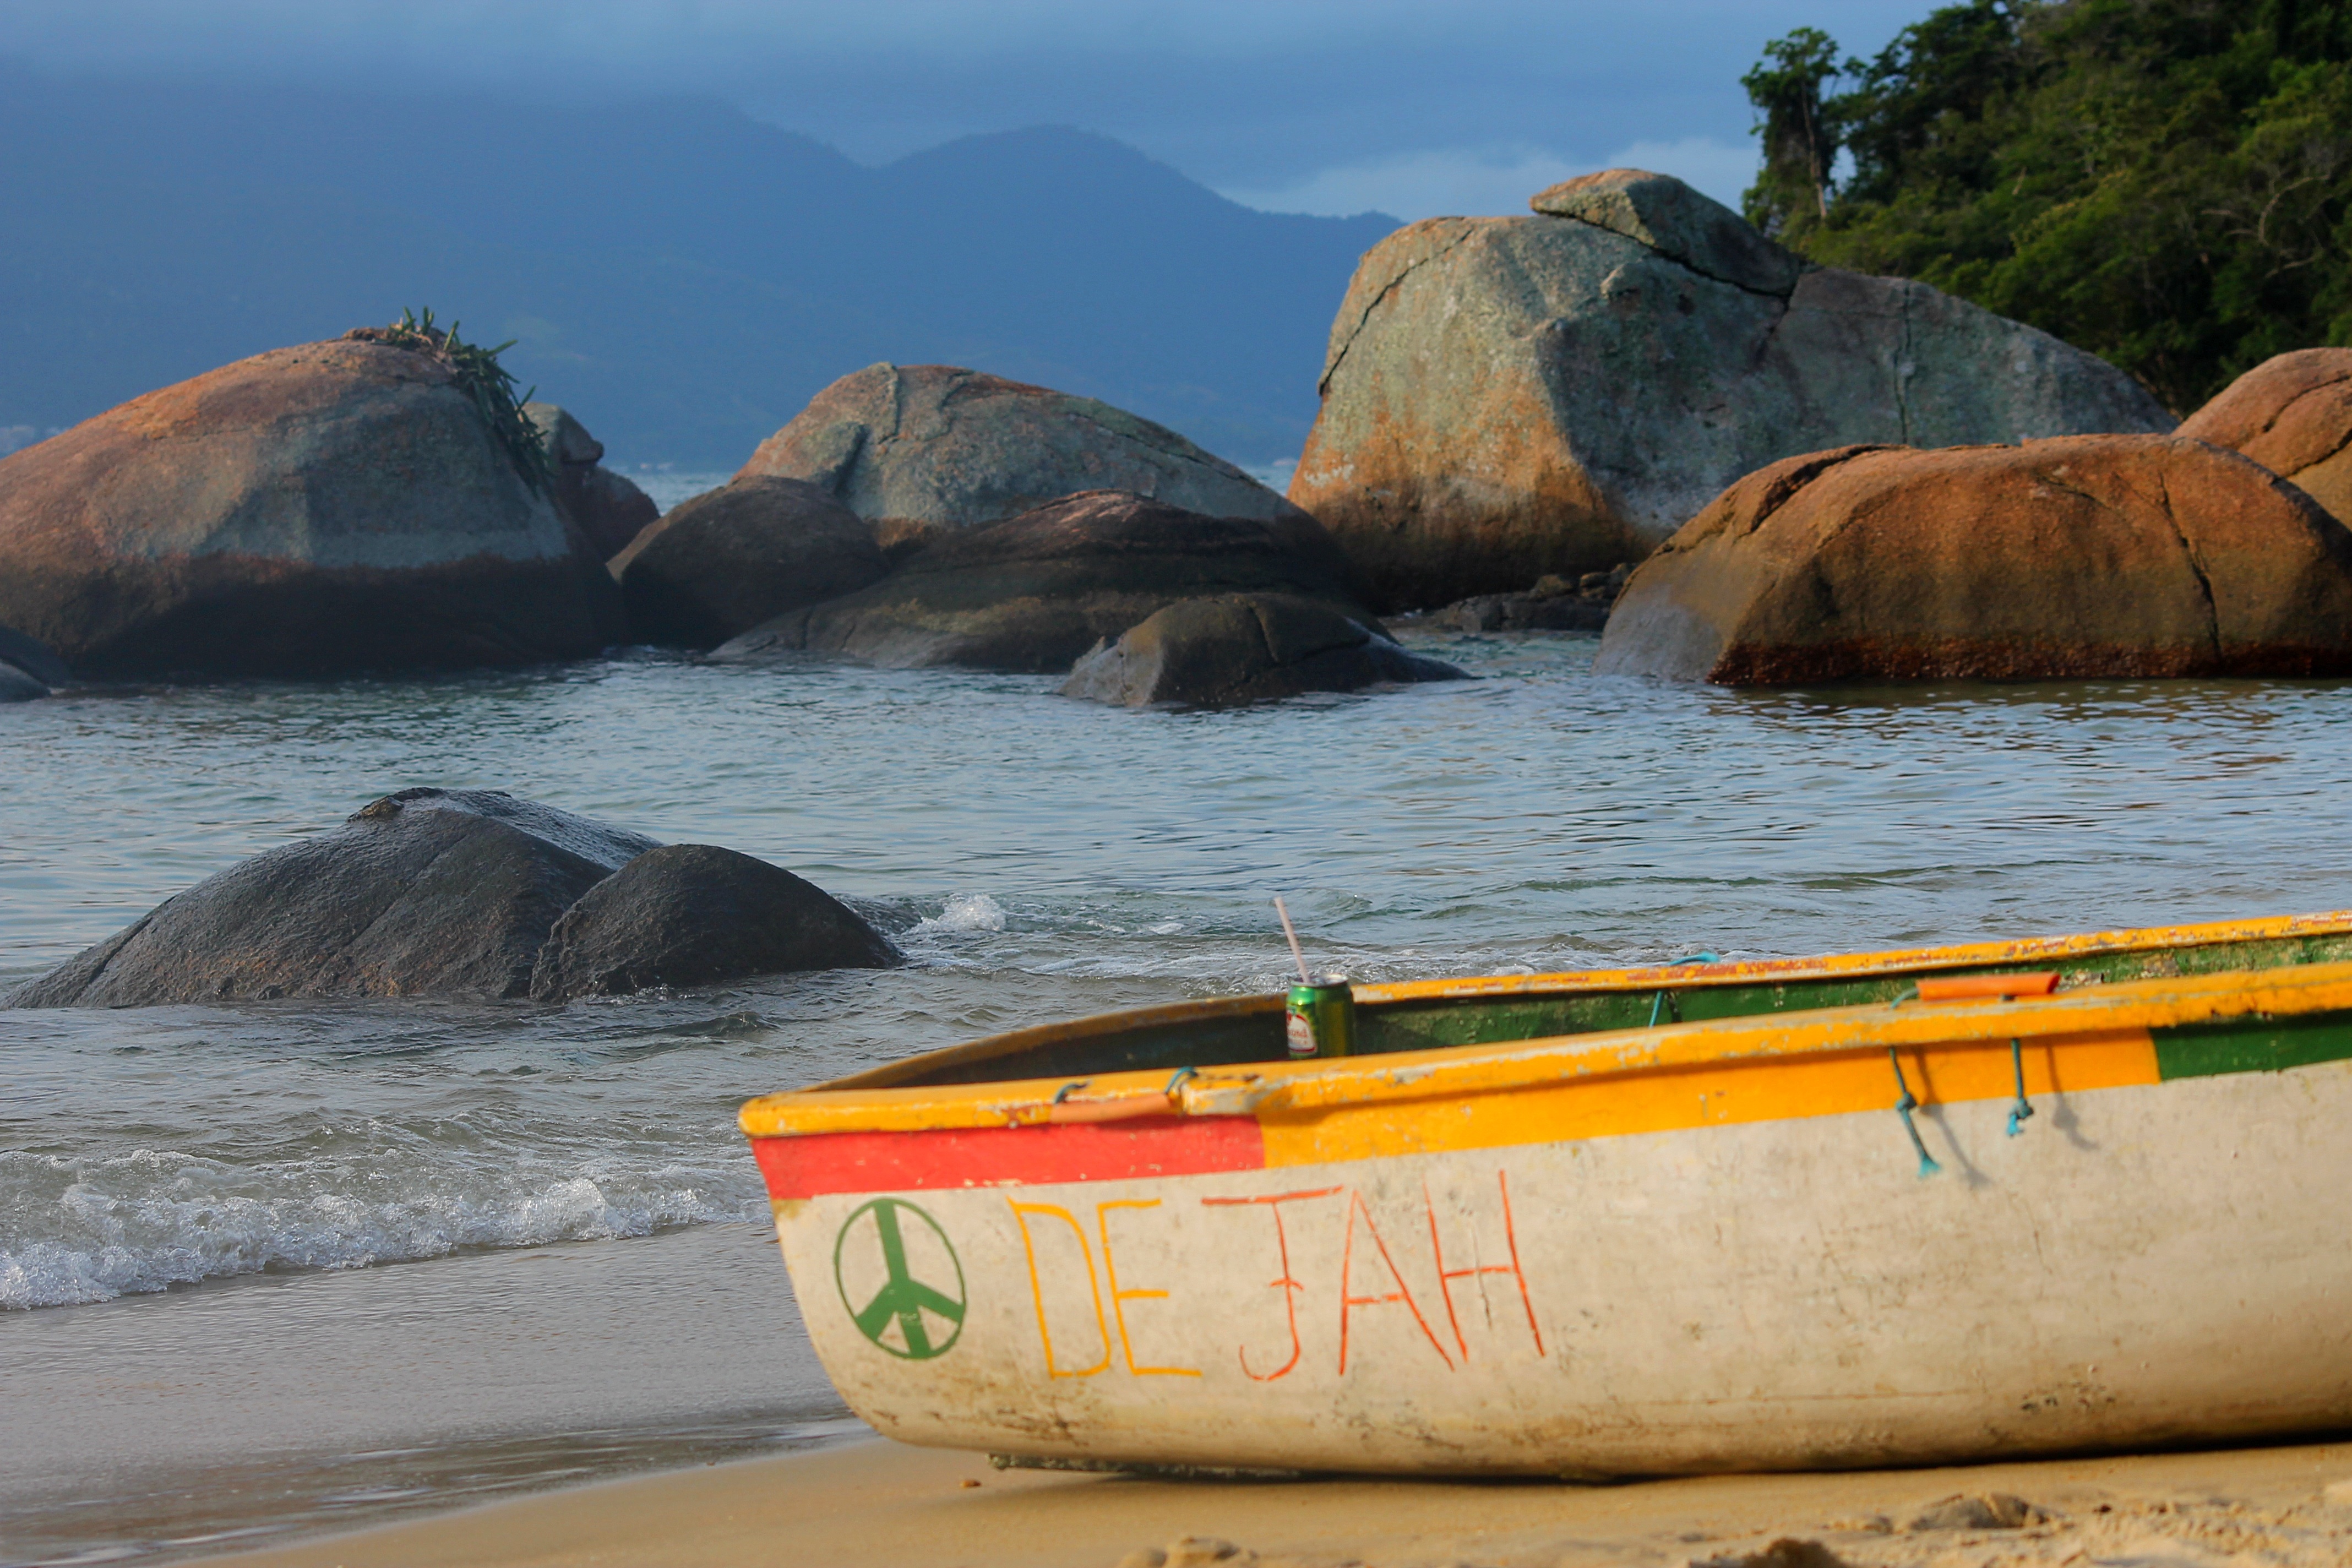
beach, sea, coast, sand, rock, ocean, boat, shore, summer, idyllic, vehicle, paradise, tropical, seascape, bay, island, sunny, boating, exotic, brazil, watercraft, ihle grande, dejah